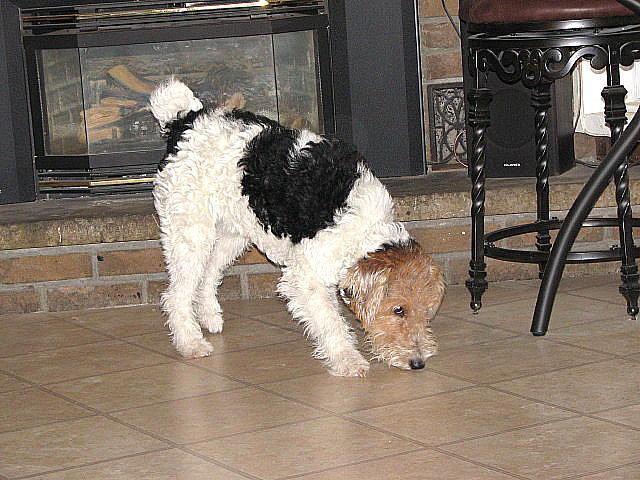
wire-haired_fox_terrier